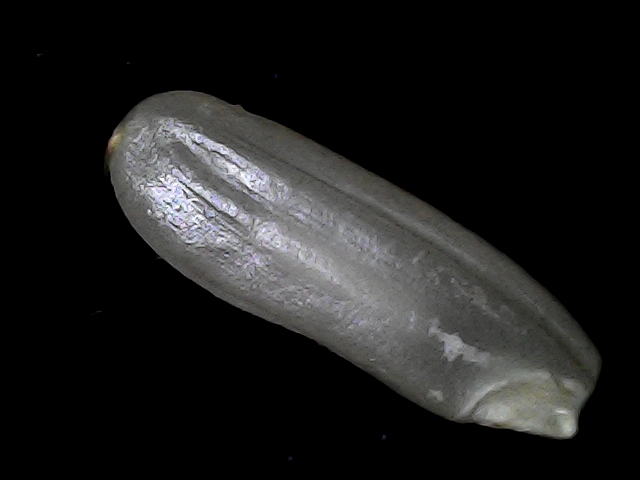
Rice variety: BD30